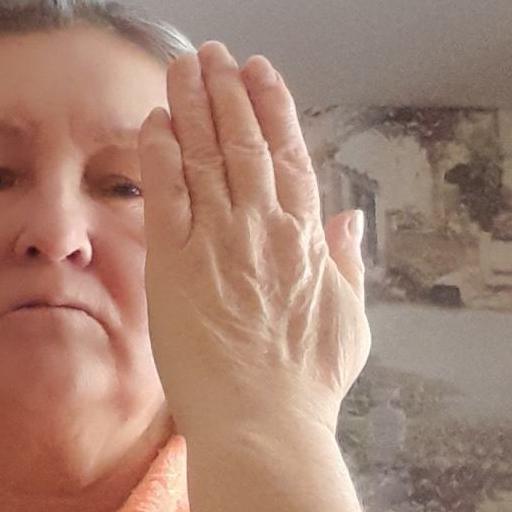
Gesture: stop_inverted